Danny Aiello

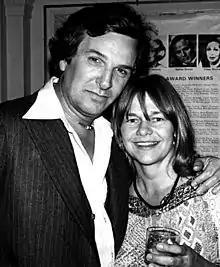
With actress Estelle Parsons in 1977

Aiello broke into films in the early 1970s. One of his earliest roles came as a ballplayer in the baseball drama, "Bang the Drum Slowly" (1973), with Robert De Niro. Aiello had a walk-on role as small-time hood Tony Rosato in "The Godfather Part II" (1974), ad-libbing the line "Michael Corleone says hello!" during a hit on rival gangster Frank Pentangeli (Michael V. Gazzo).